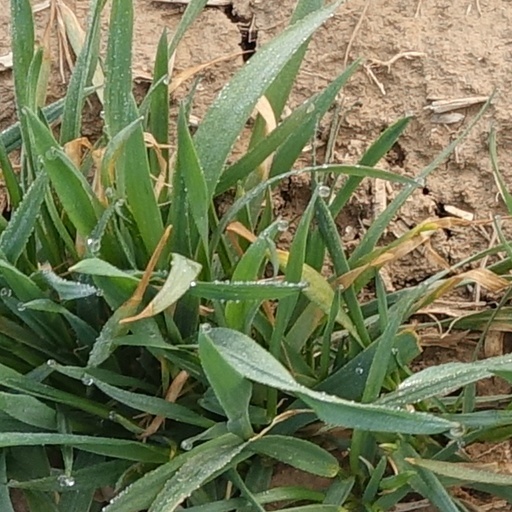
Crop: wheat